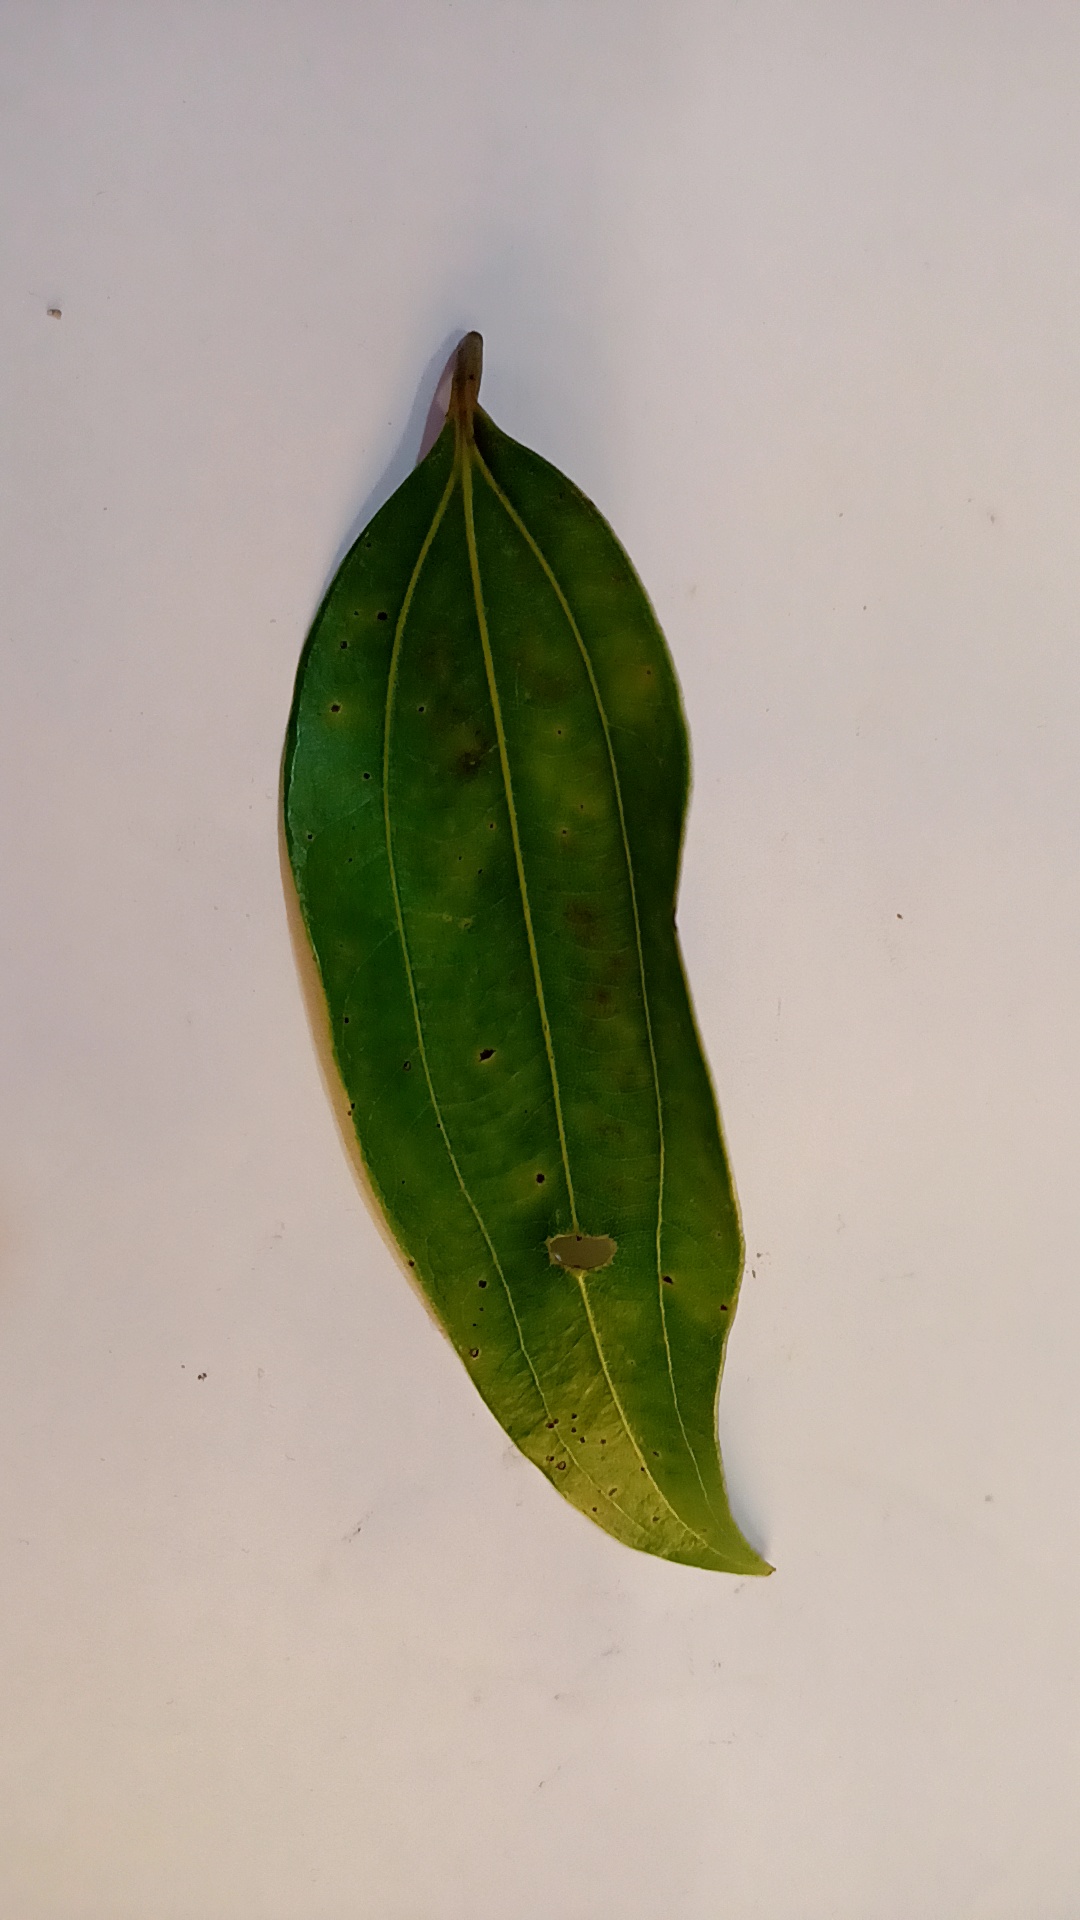
Label: Disease